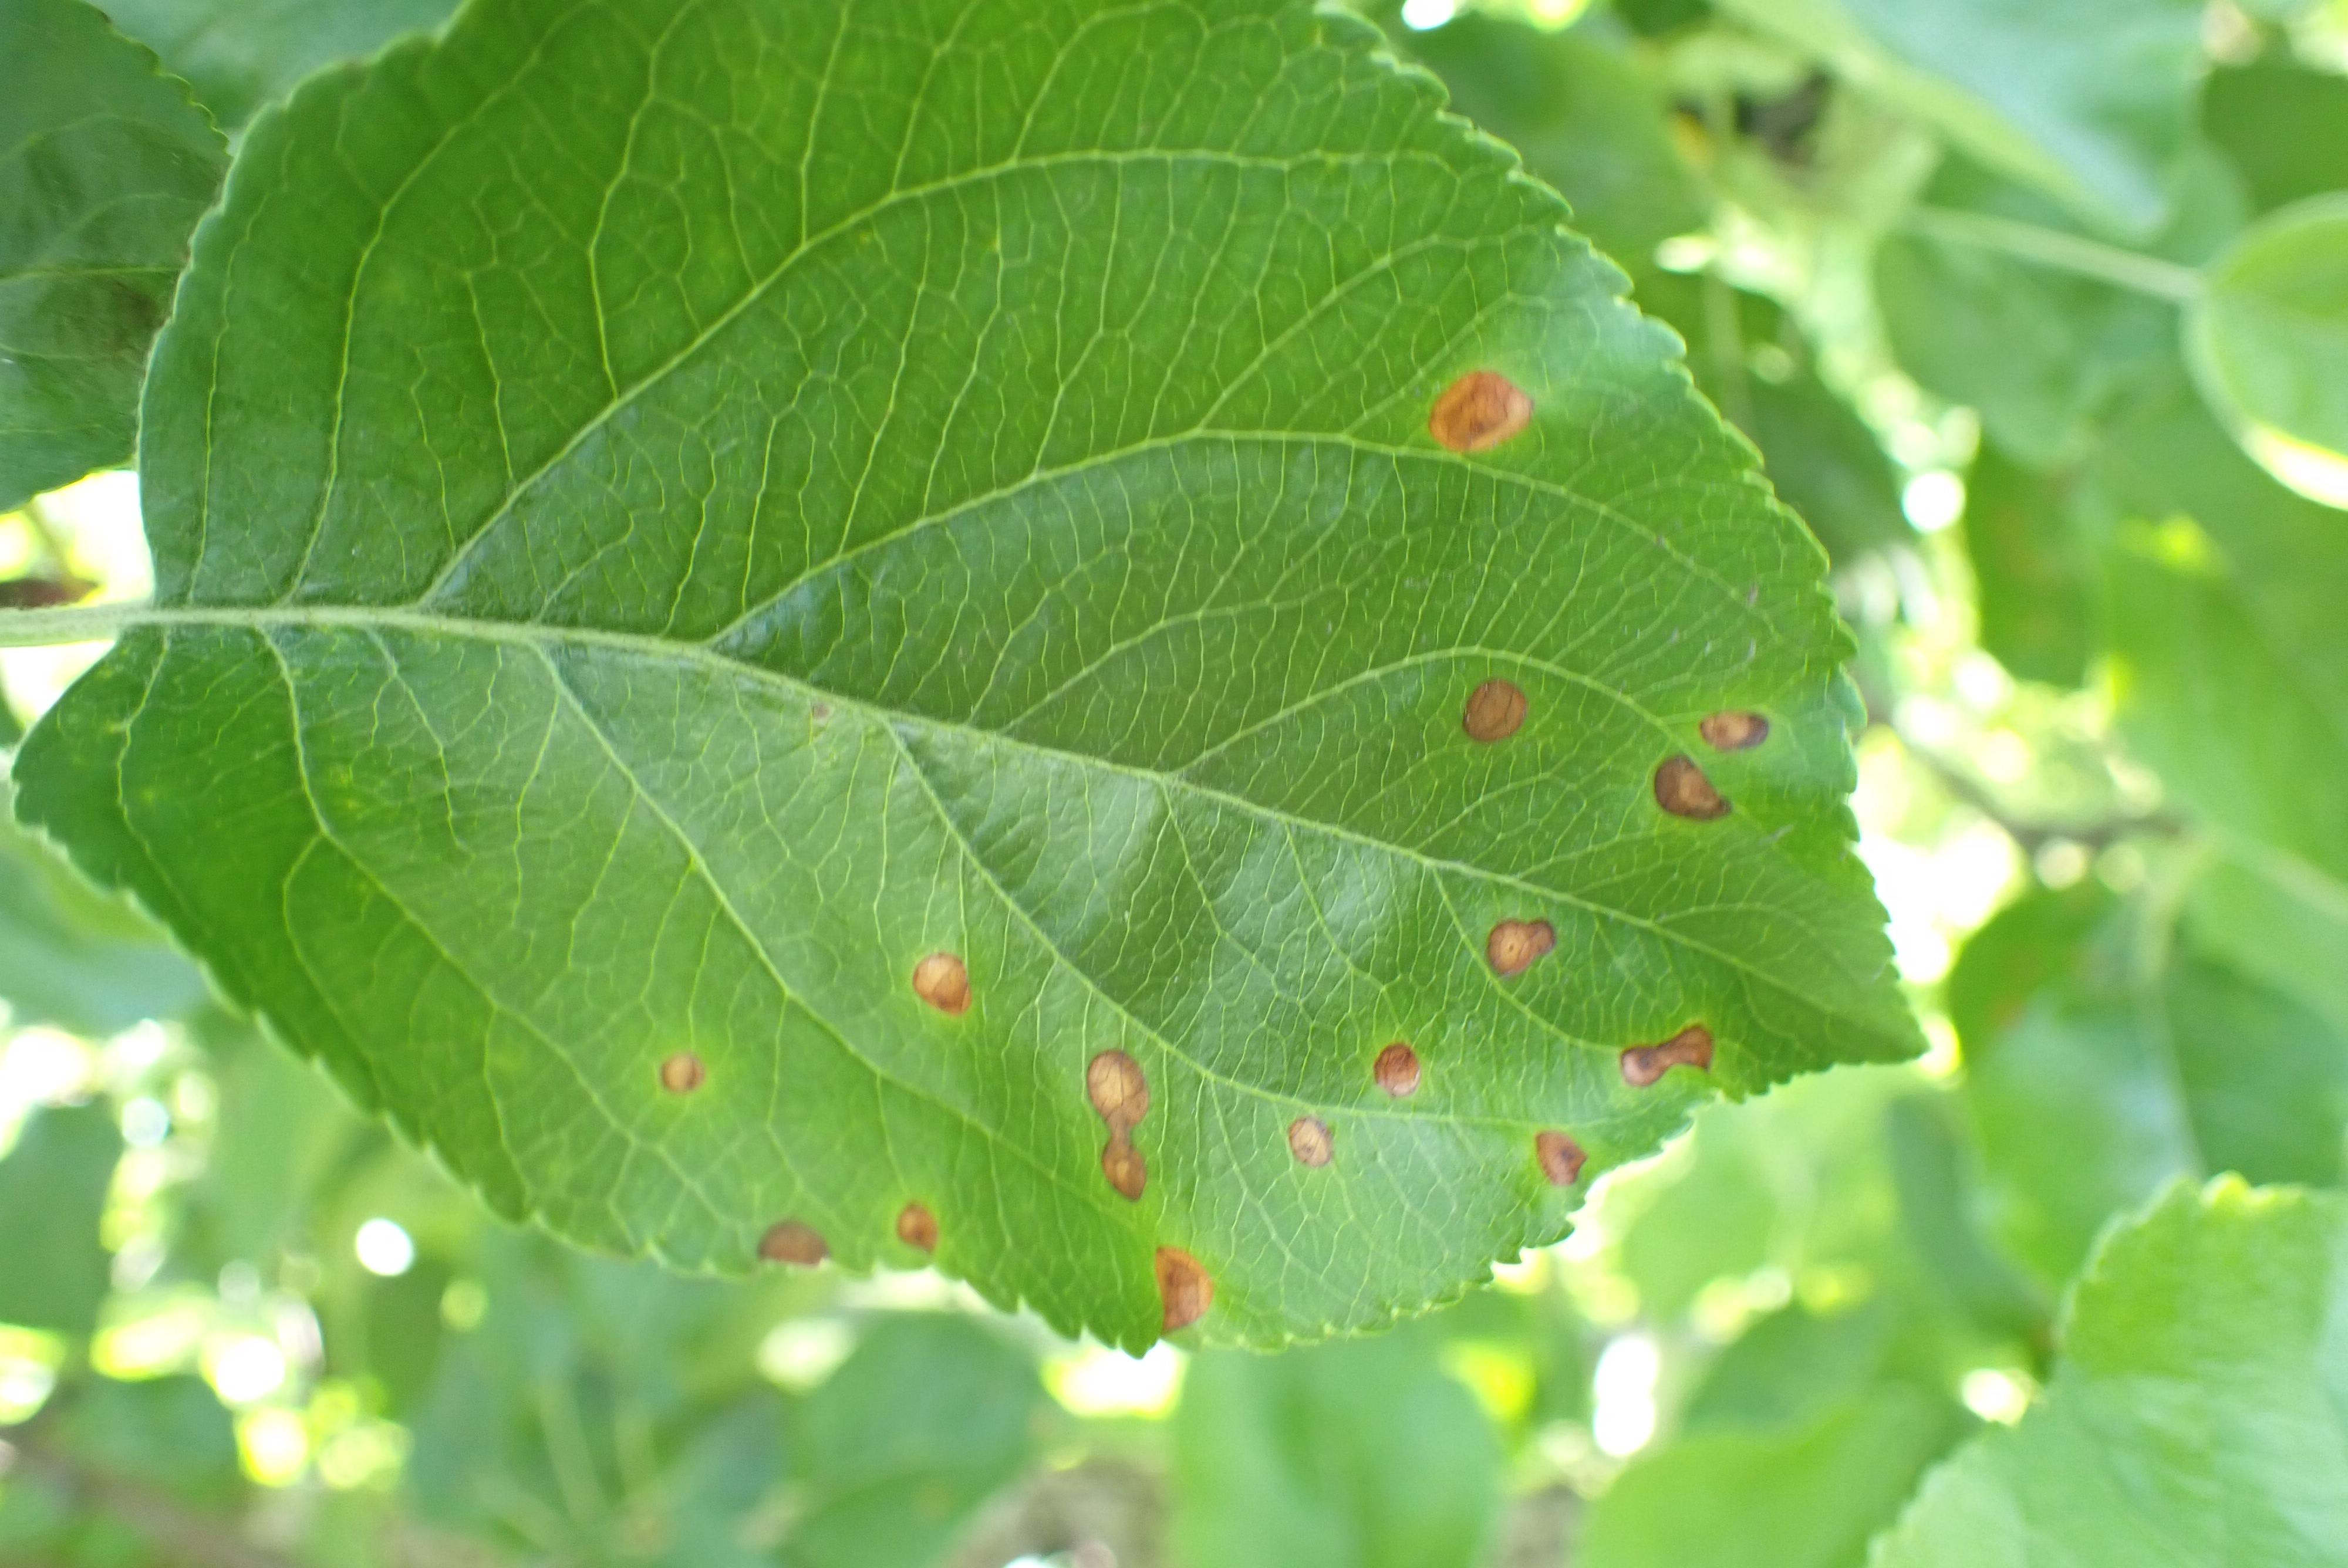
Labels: frog_eye_leaf_spot